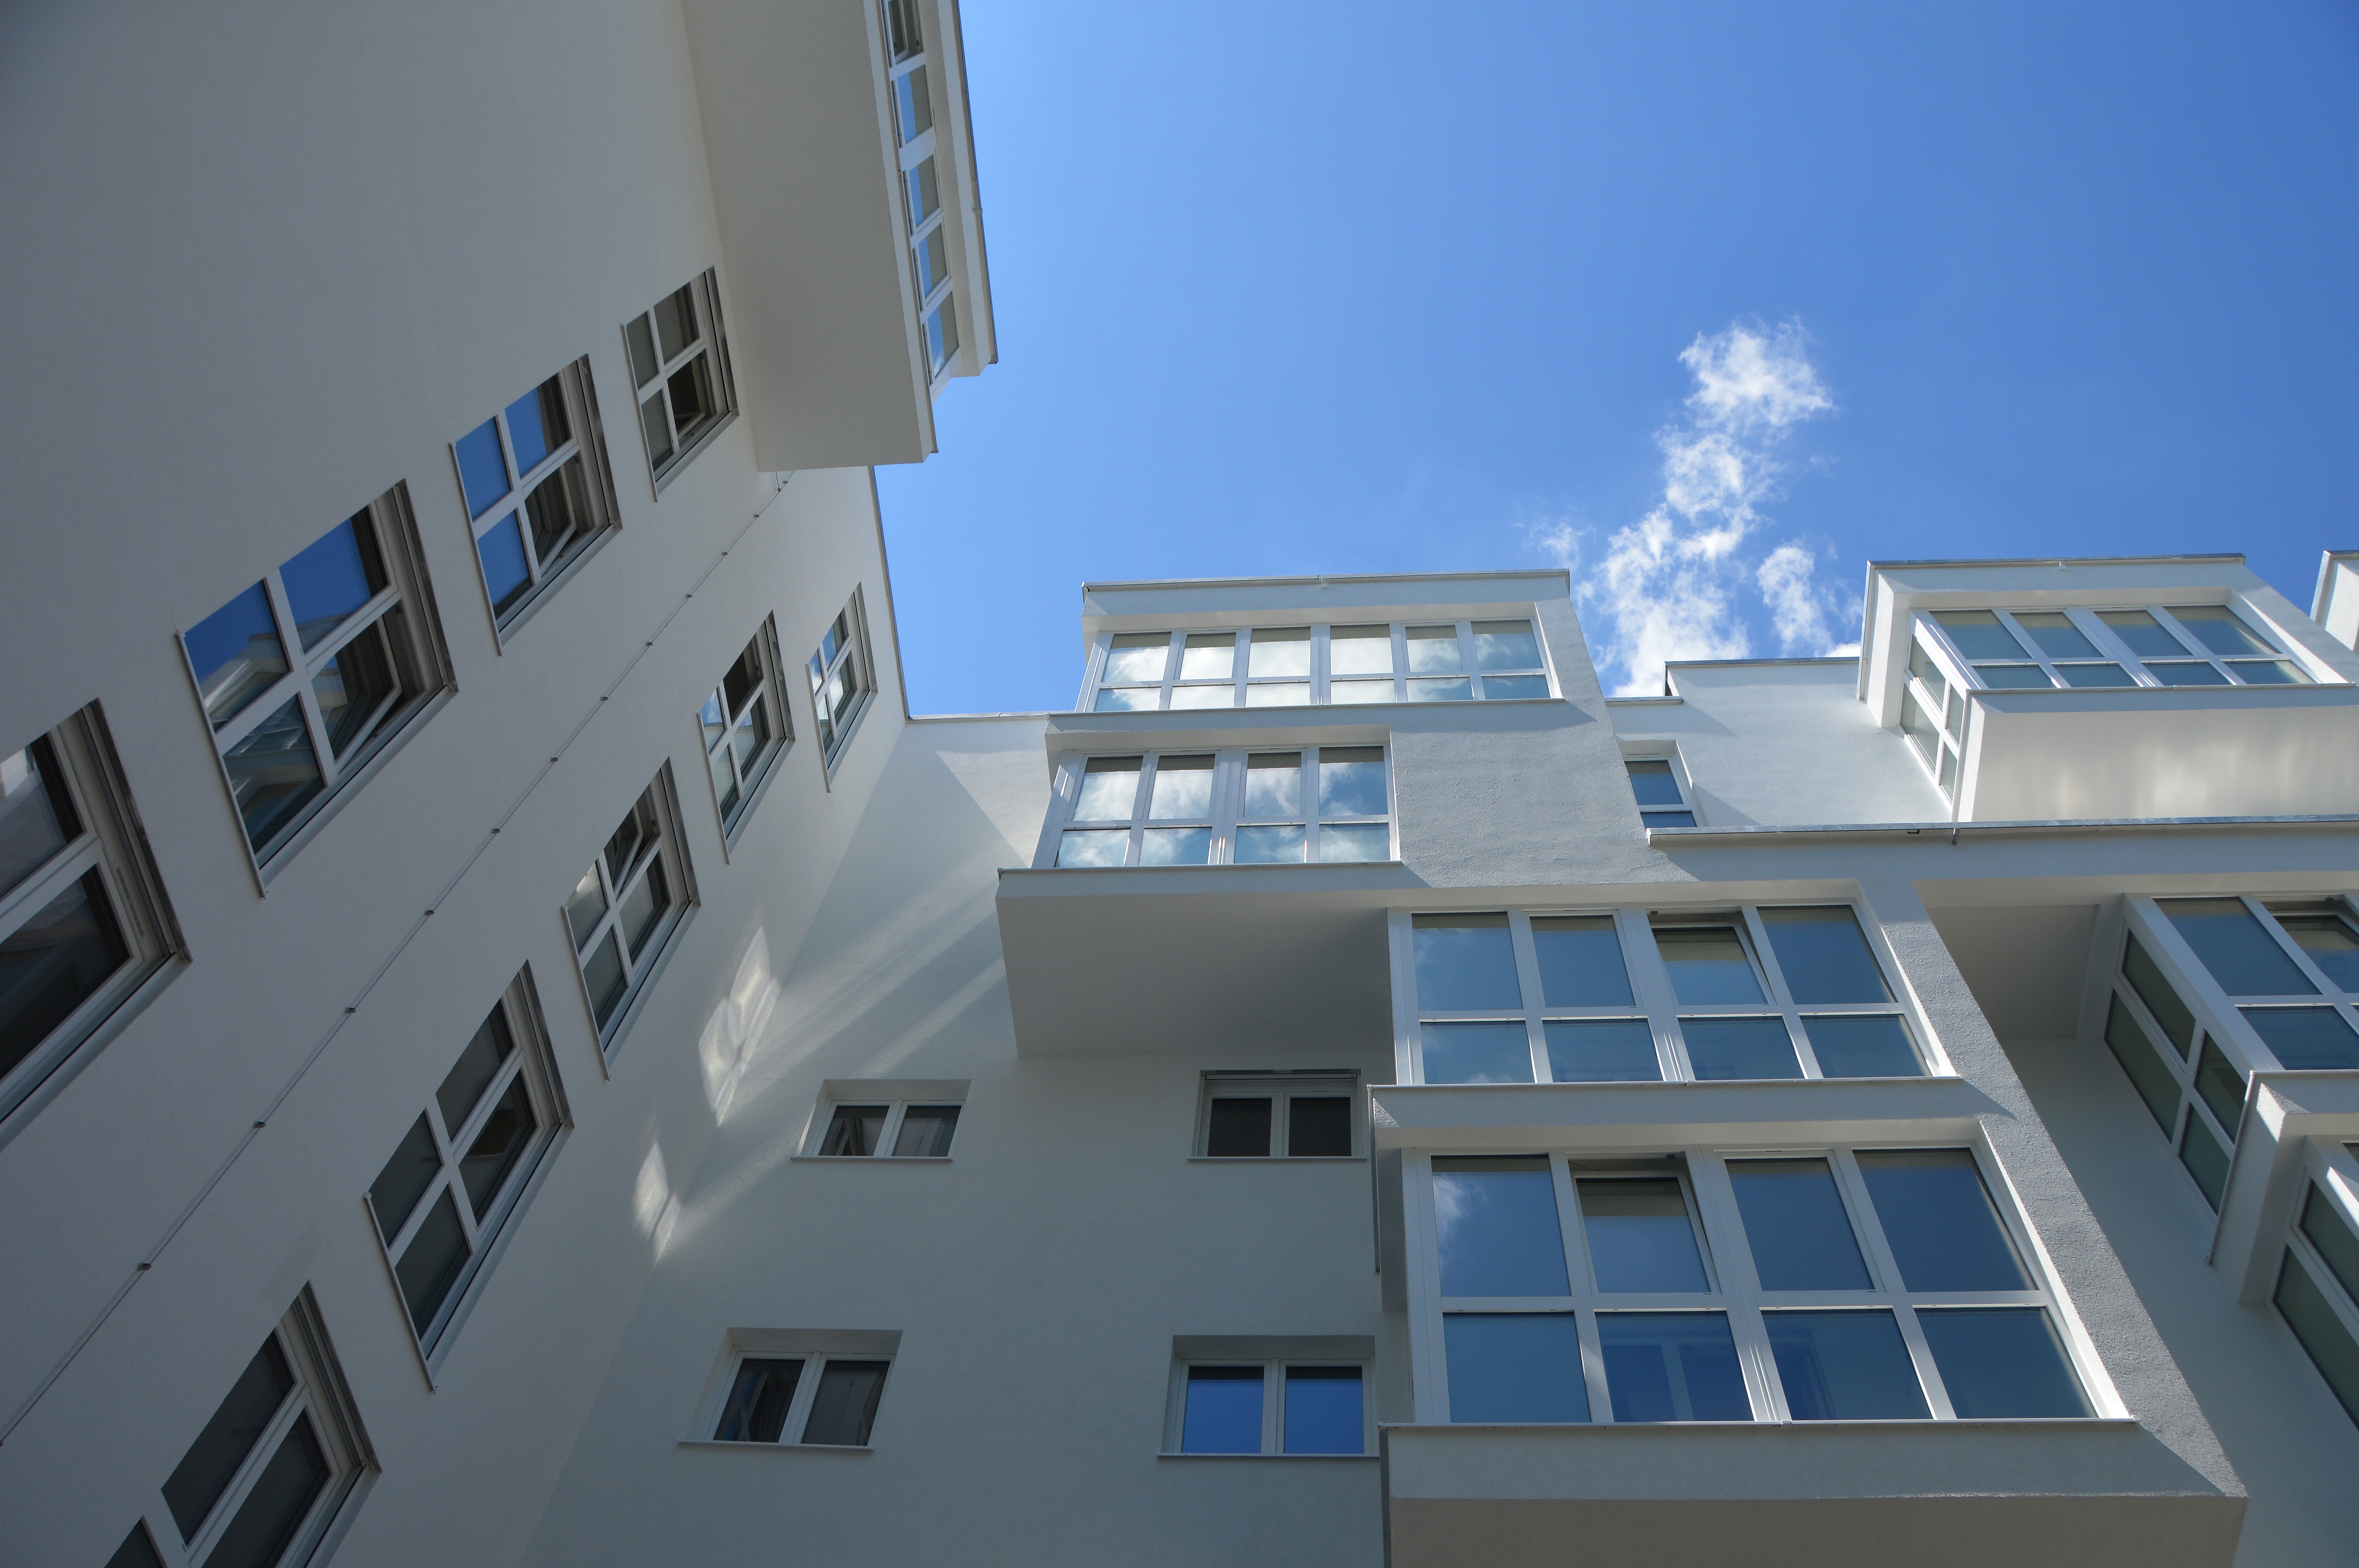
cloud, architecture, sky, house, window, glass, building, home, downtown, facade, property, blue, professional, apartment, tower block, roofs, mirroring, condominium, daylighting, town home, urban planning, tower house, live and work